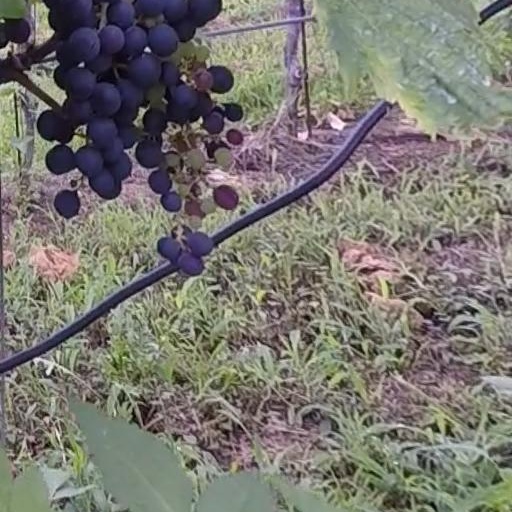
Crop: grape